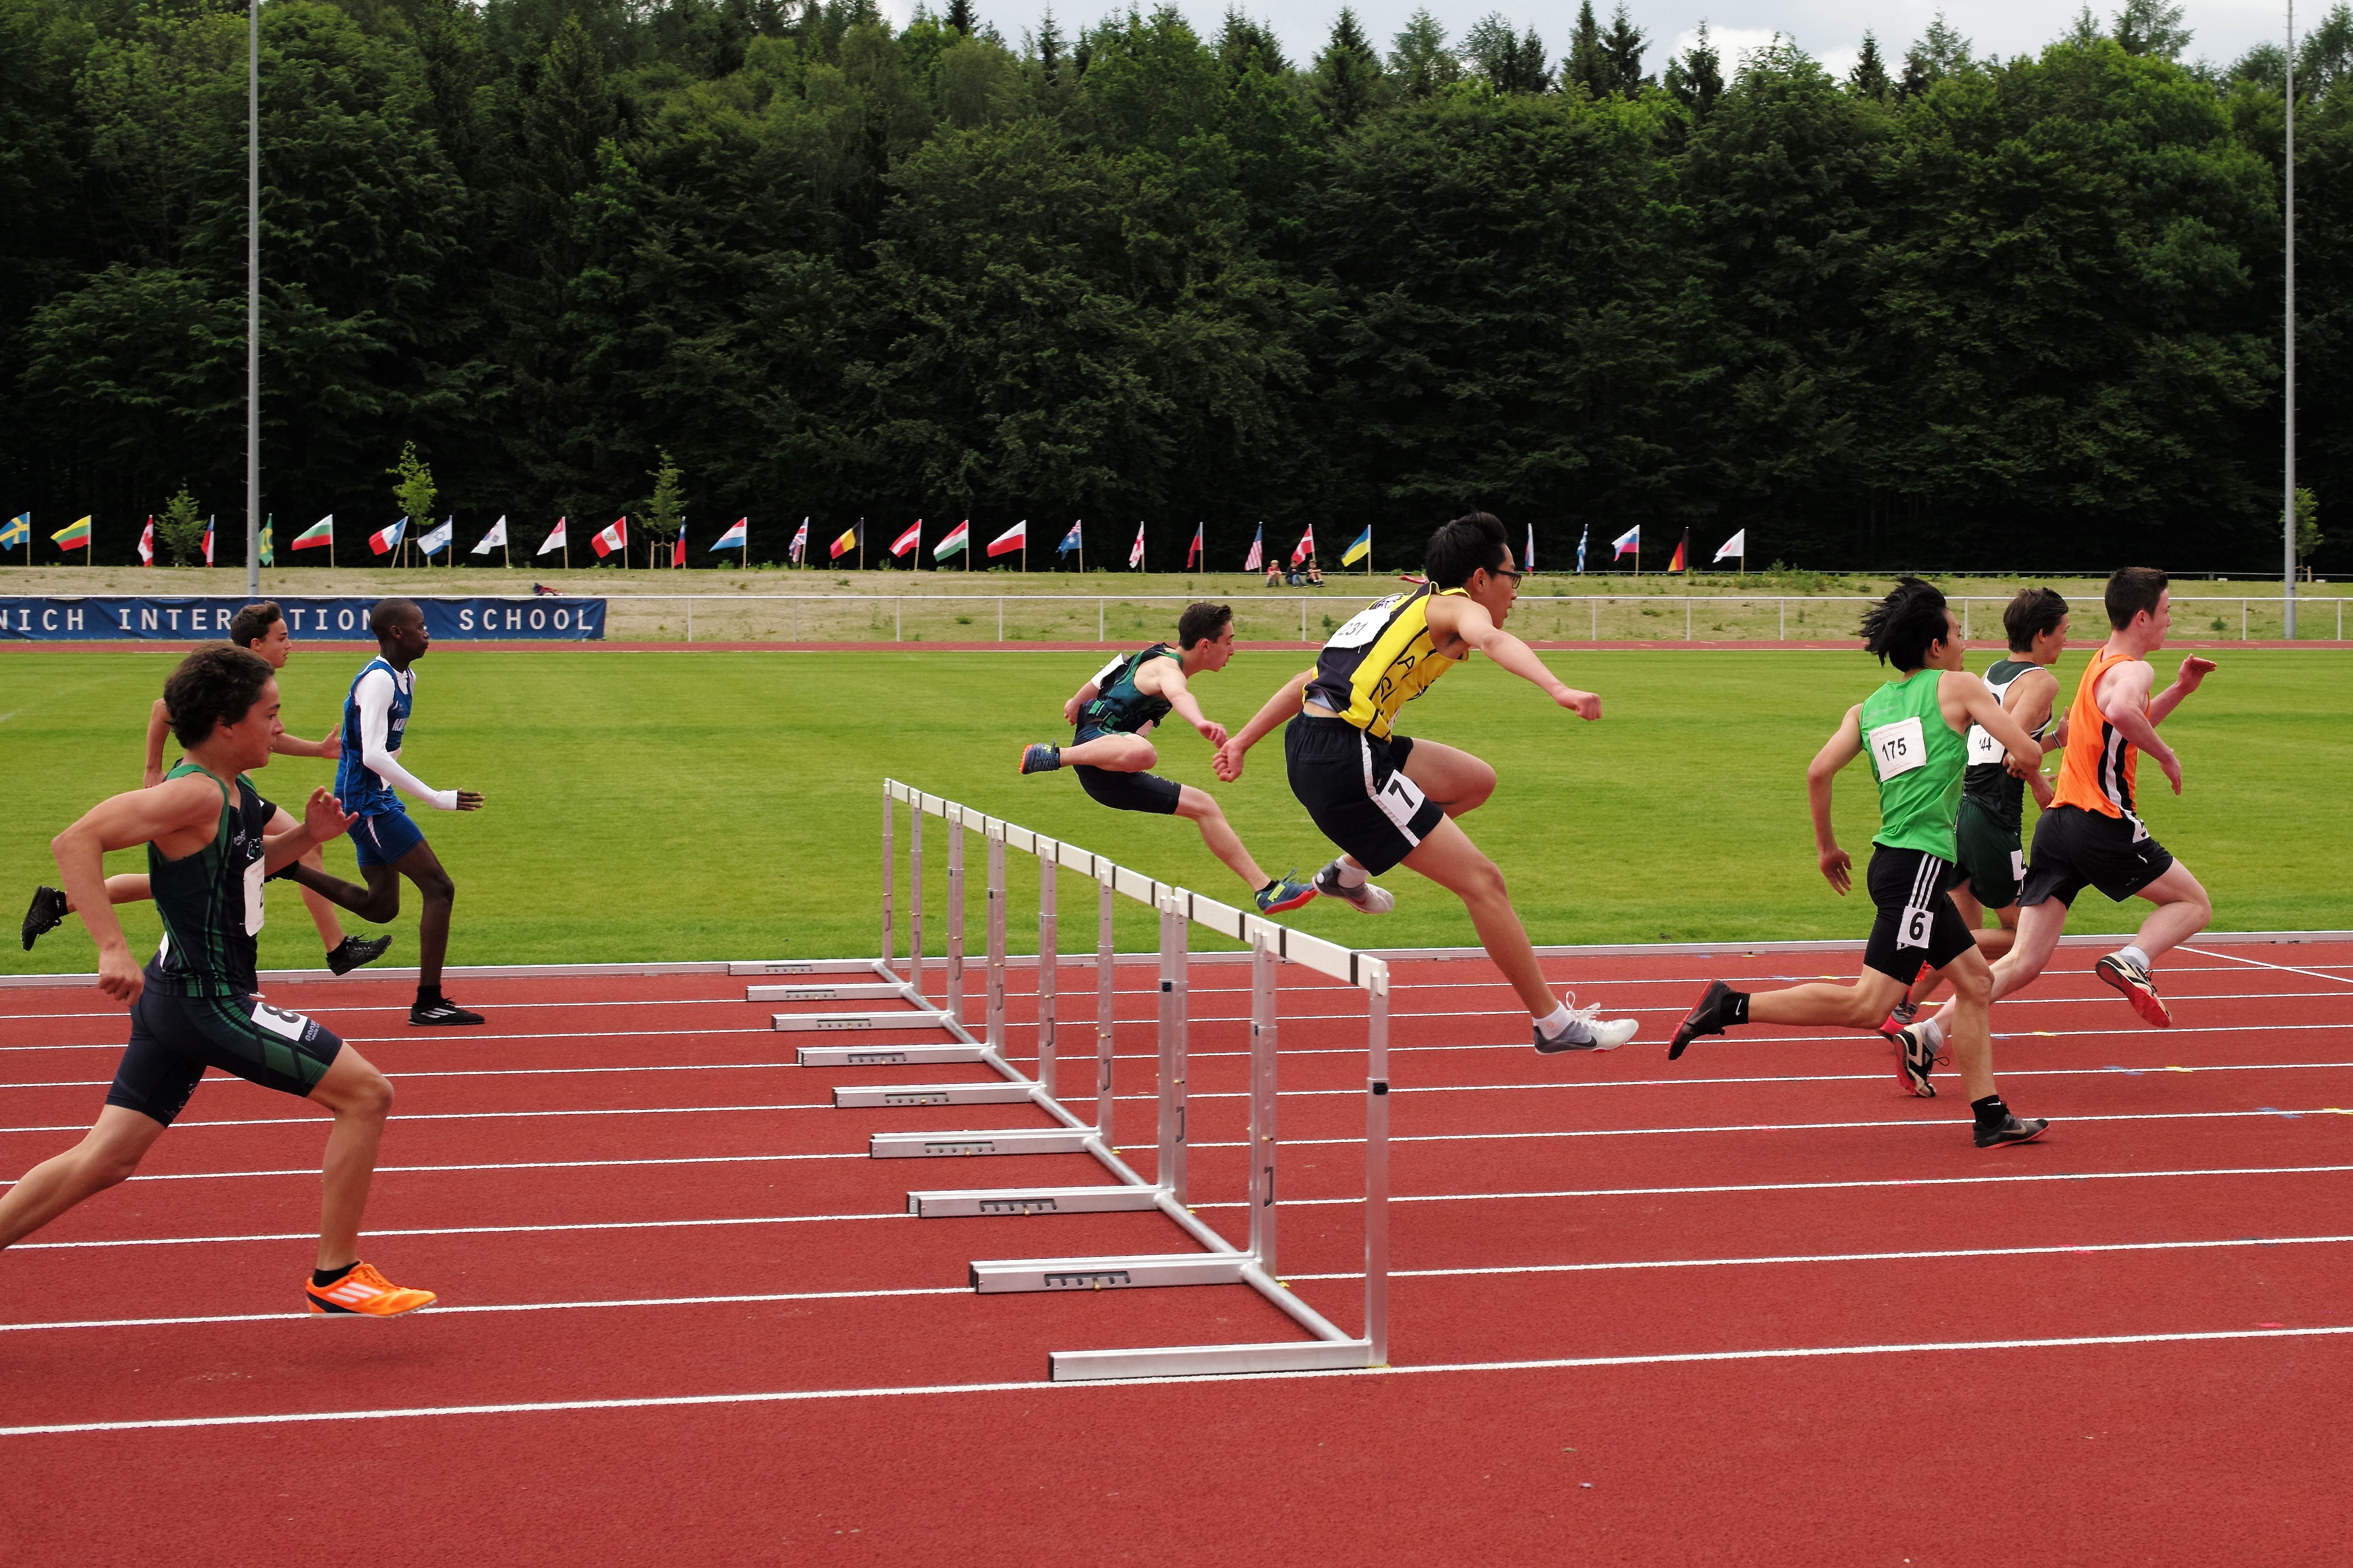
running, jumping, sports, athletics, sprint, hurdle, hurdling, physical exercise, human action, track and field athletics, middle distance running, 800 metres, 110 metres hurdles, 4 100 metres relay